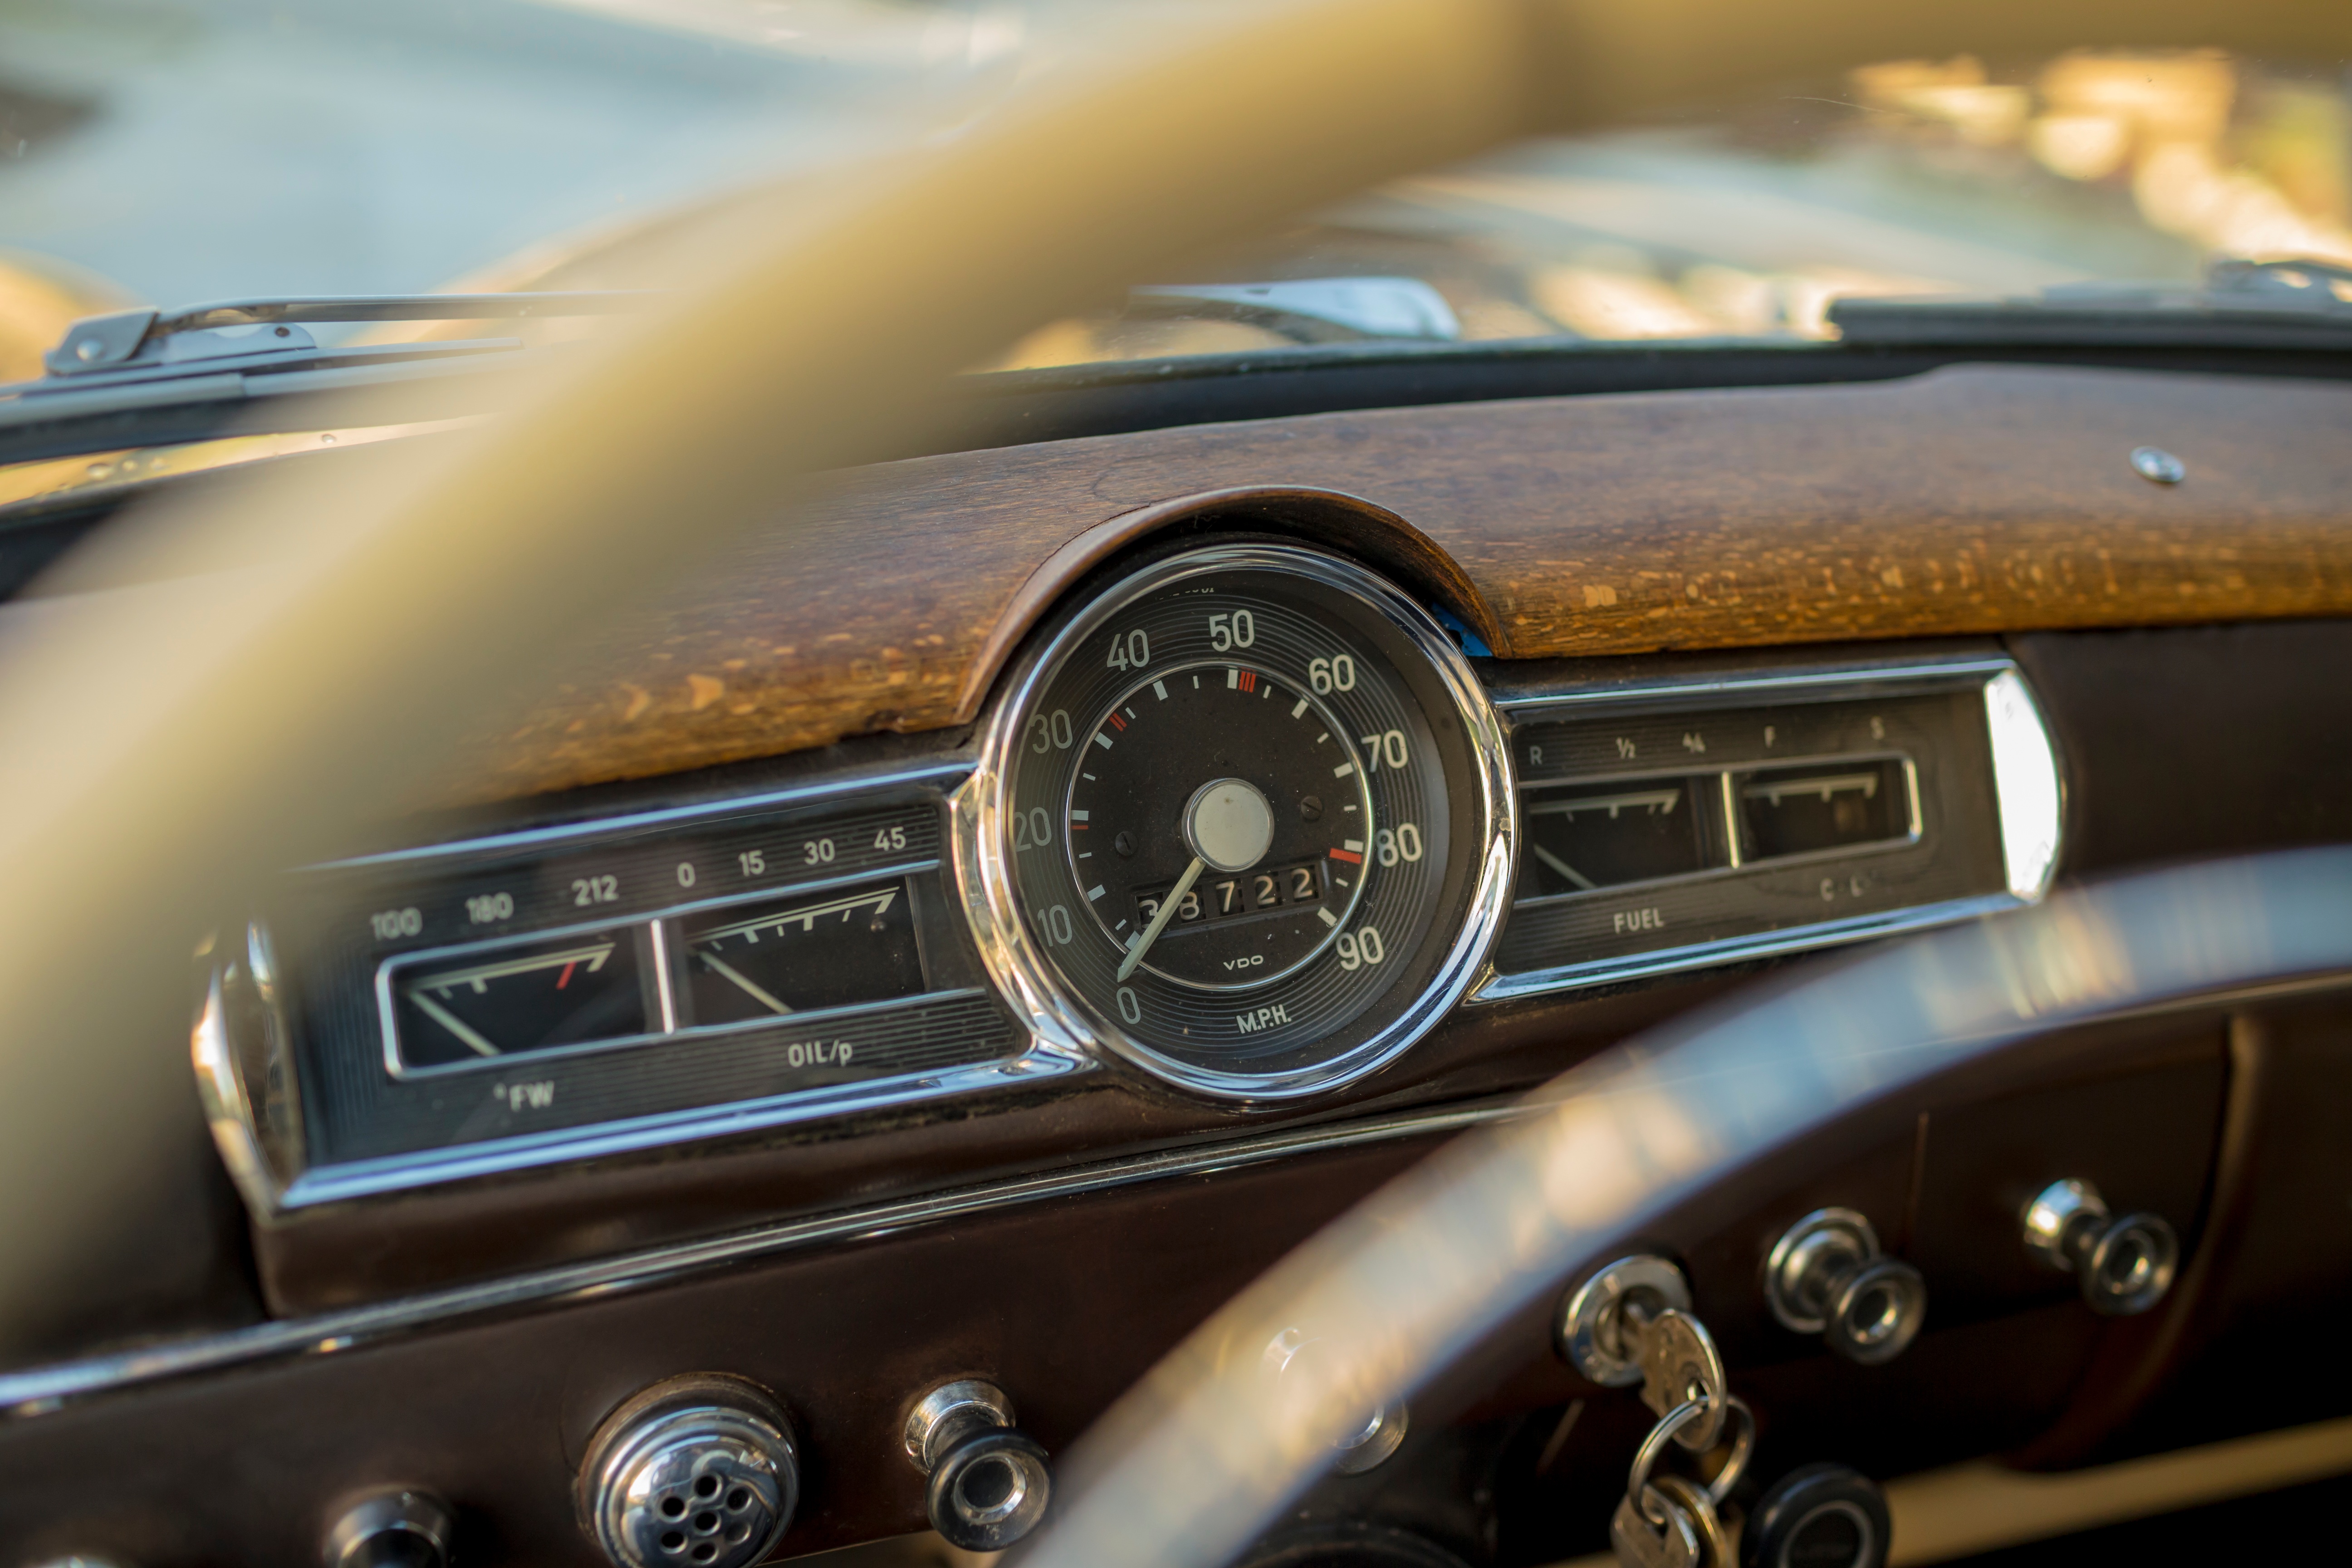
car, wheel, automobile, vehicle, steering wheel, dashboard, speedometer, sports car, vintage car, sedan, classic, convertible, antique car, land vehicle, automobile make, automotive exterior, automotive design, luxury vehicle, performance car